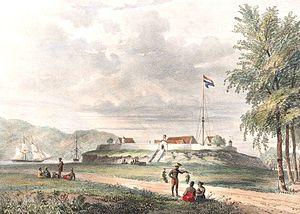
Le Fort Duurstede est un fort construit par la VOC Compagnie néerlandaise des Indes orientales à Saparua, dans les Moluques en Indonésie qui date du XVIIᵉ siècle.